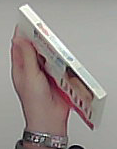
Product: kinder_chocolate